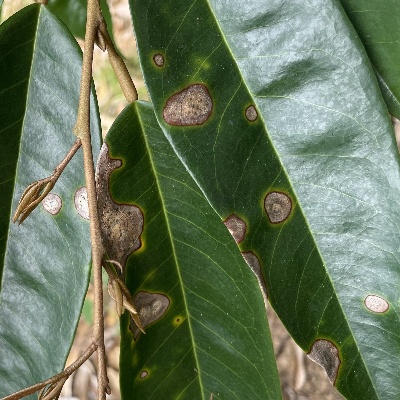
Label: Leaf_Phomopsis